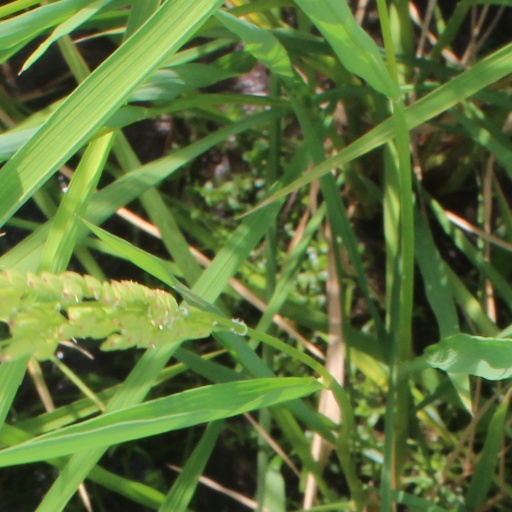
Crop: rice